Zombie Girl: The Movie

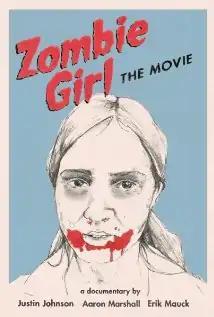

Zombie Girl: The Movie is a 2009 documentary directed by Justin Johnson, Aaron Marshall, and Erik Mauck. The film focuses on the making of the 2006 zombie film "Pathogen" that was directed by Emily Hagins, who was twelve years-old at the time.